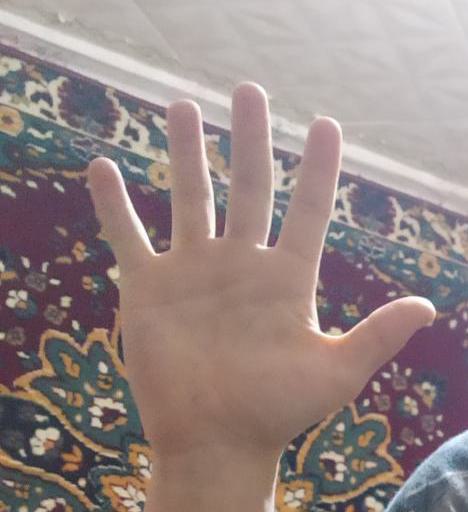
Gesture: palm